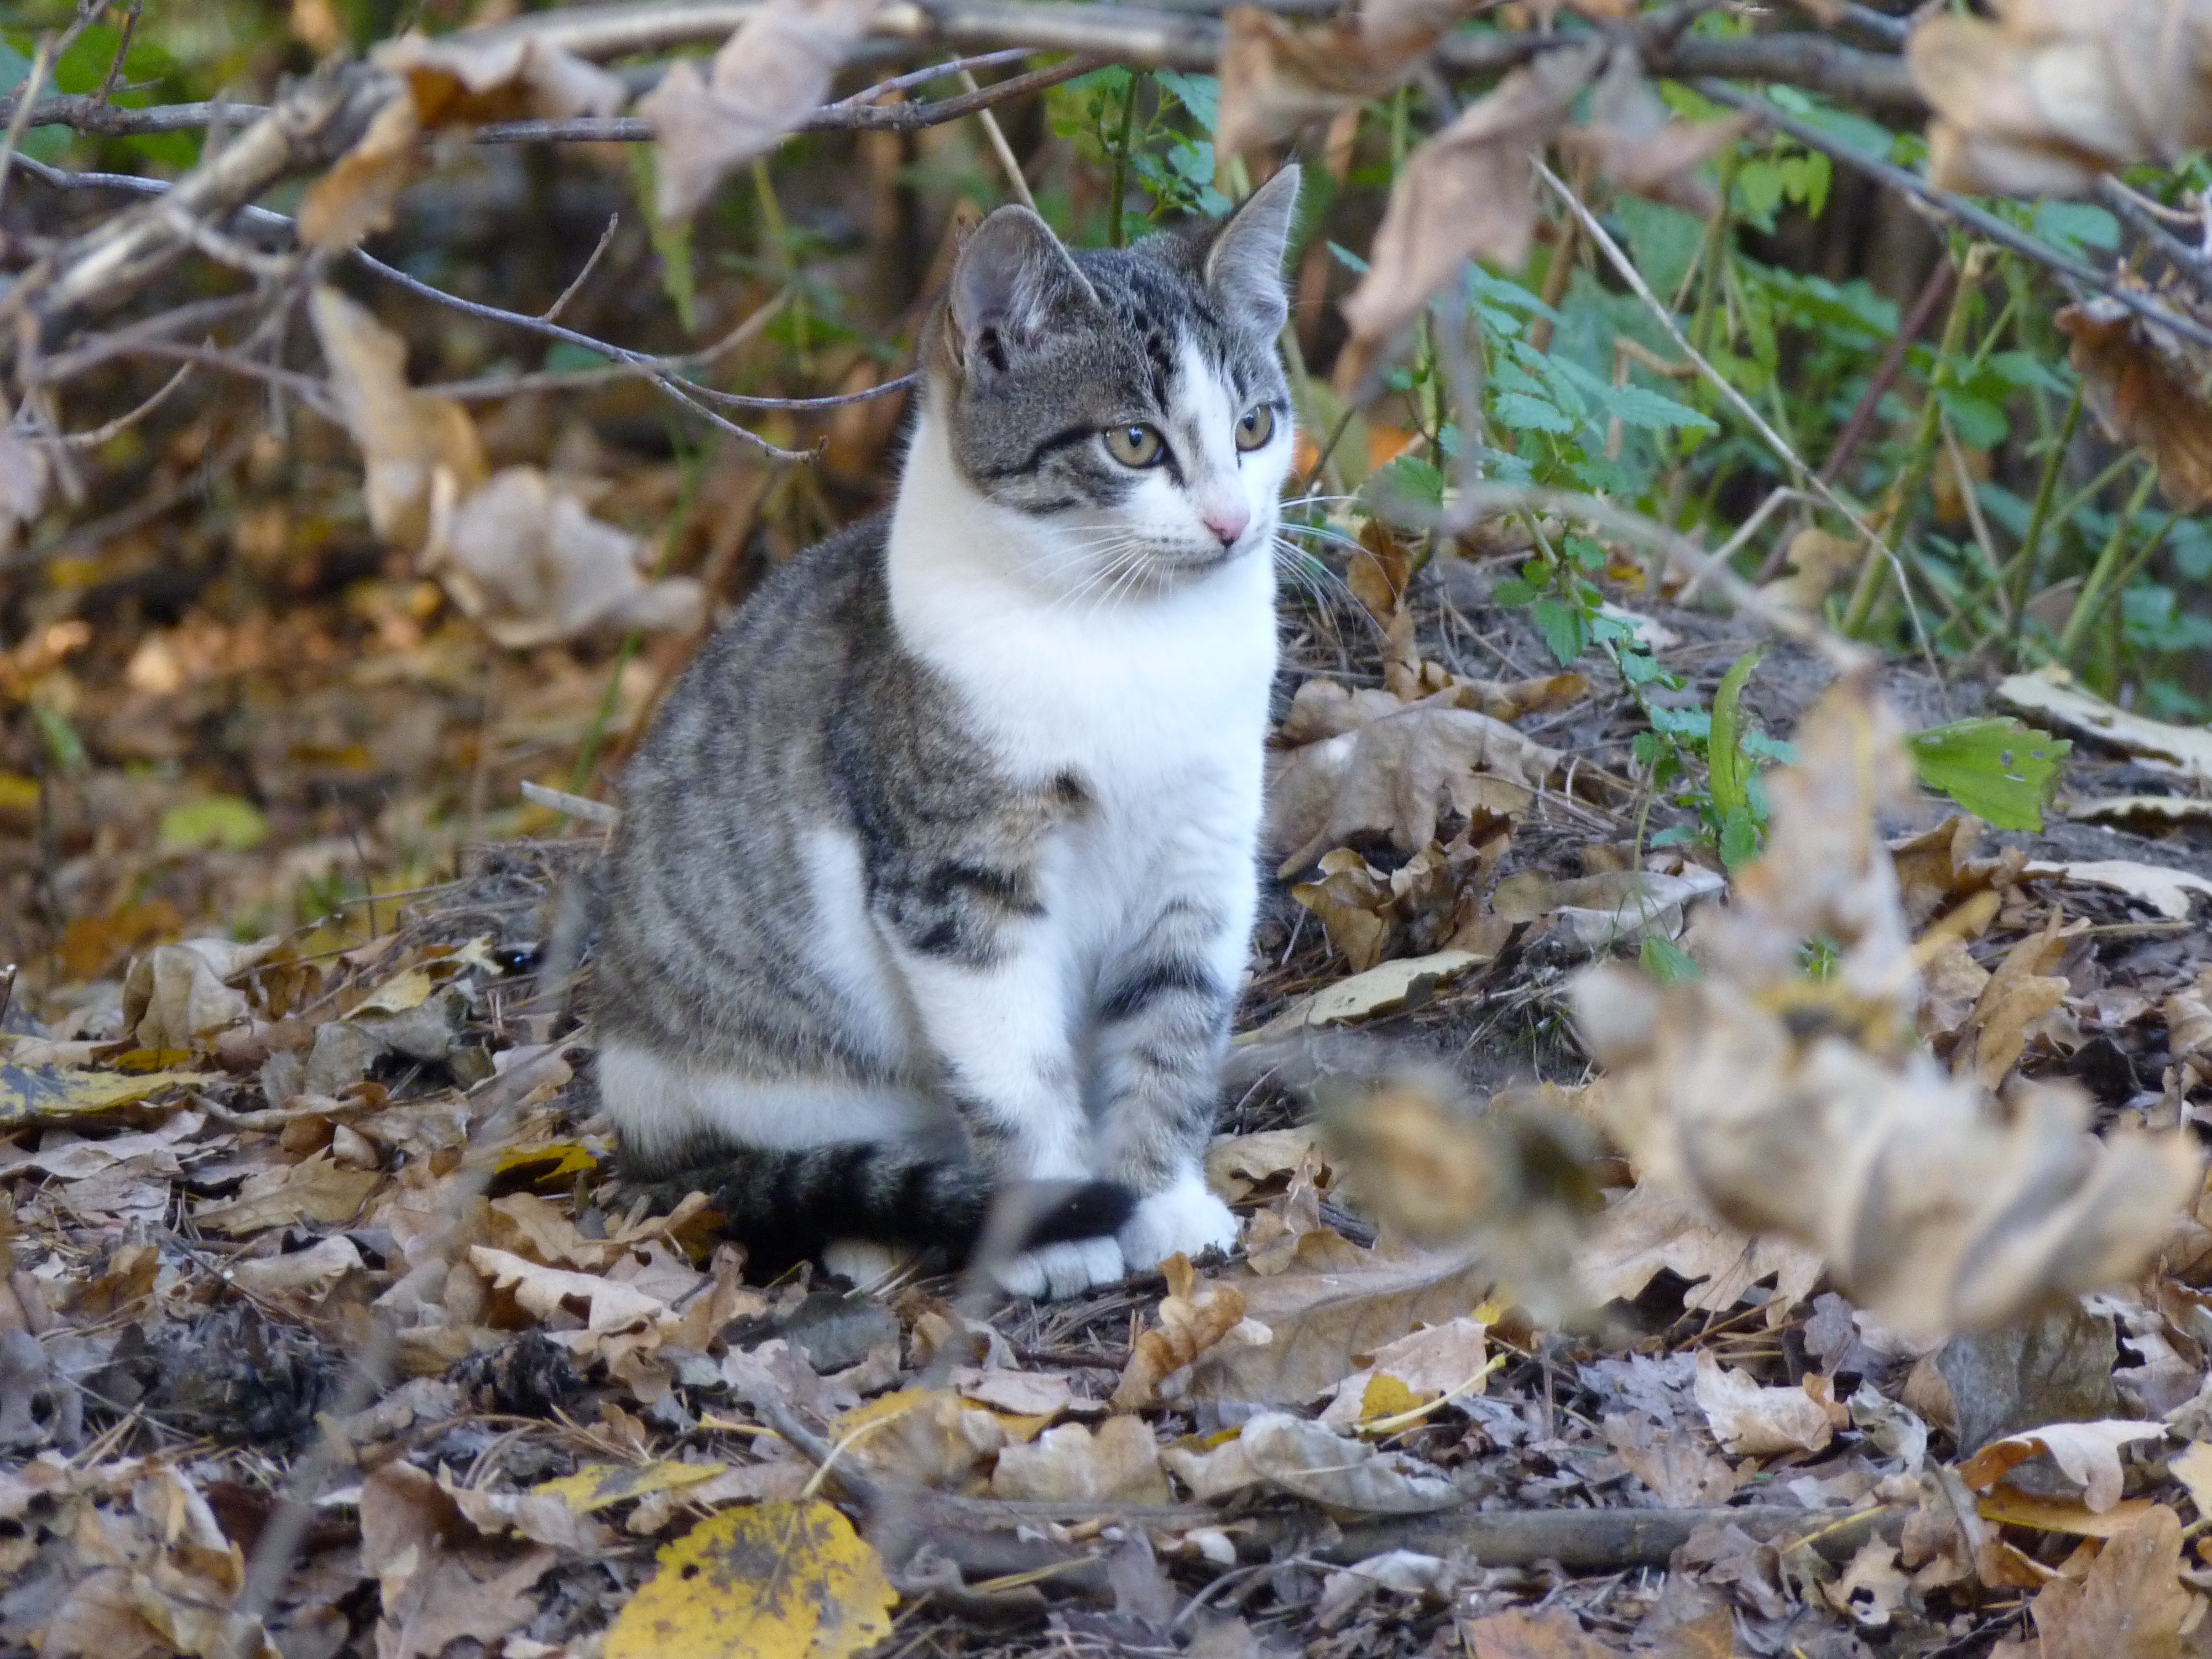
tree, nature, outdoor, fall, animal, wildlife, kitten, cat, autumn, mammal, fauna, leaves, whiskers, seasonal, vertebrate, wild cat, small to medium sized cats, cat like mammal